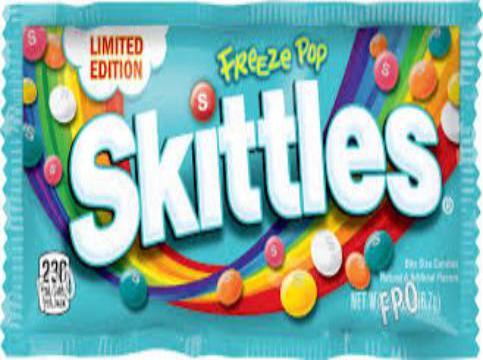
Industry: Food